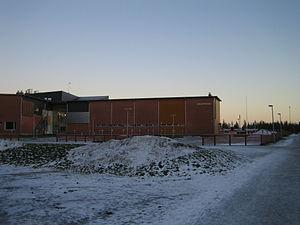
Le district de Jääli est l'un des districts de la ville d'Oulu en Finlande.